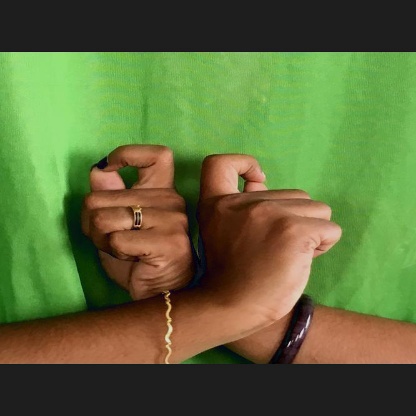
Mudra: Berunda